Jan Baptist Morel

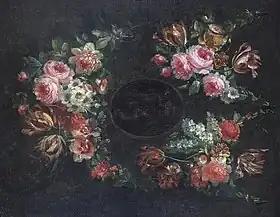
"Garland of Flowers Surrounding a Medallion with Putti"

He achieved success as a painter in Antwerp. He married Maria Lomboy on 2 February 1689. The couple had six children. After his wife died in 1696, he was called to Brussels. There was at the time a significant demand for his work there to decorate buildings that were being reconstructed after the vile Bombardment of Brussels by the French. He became a member of the Brussels Guild of Saint Luke in 1699. He obtained commissions from Maximilian II Emanuel, Elector of Bavaria, the governor of the Southern Netherlands, whose palaces in Brussels he decorated.